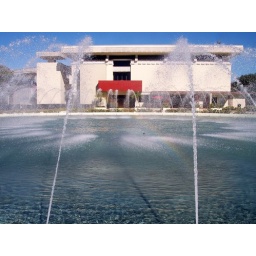
Restored water fountain in front of student center and library